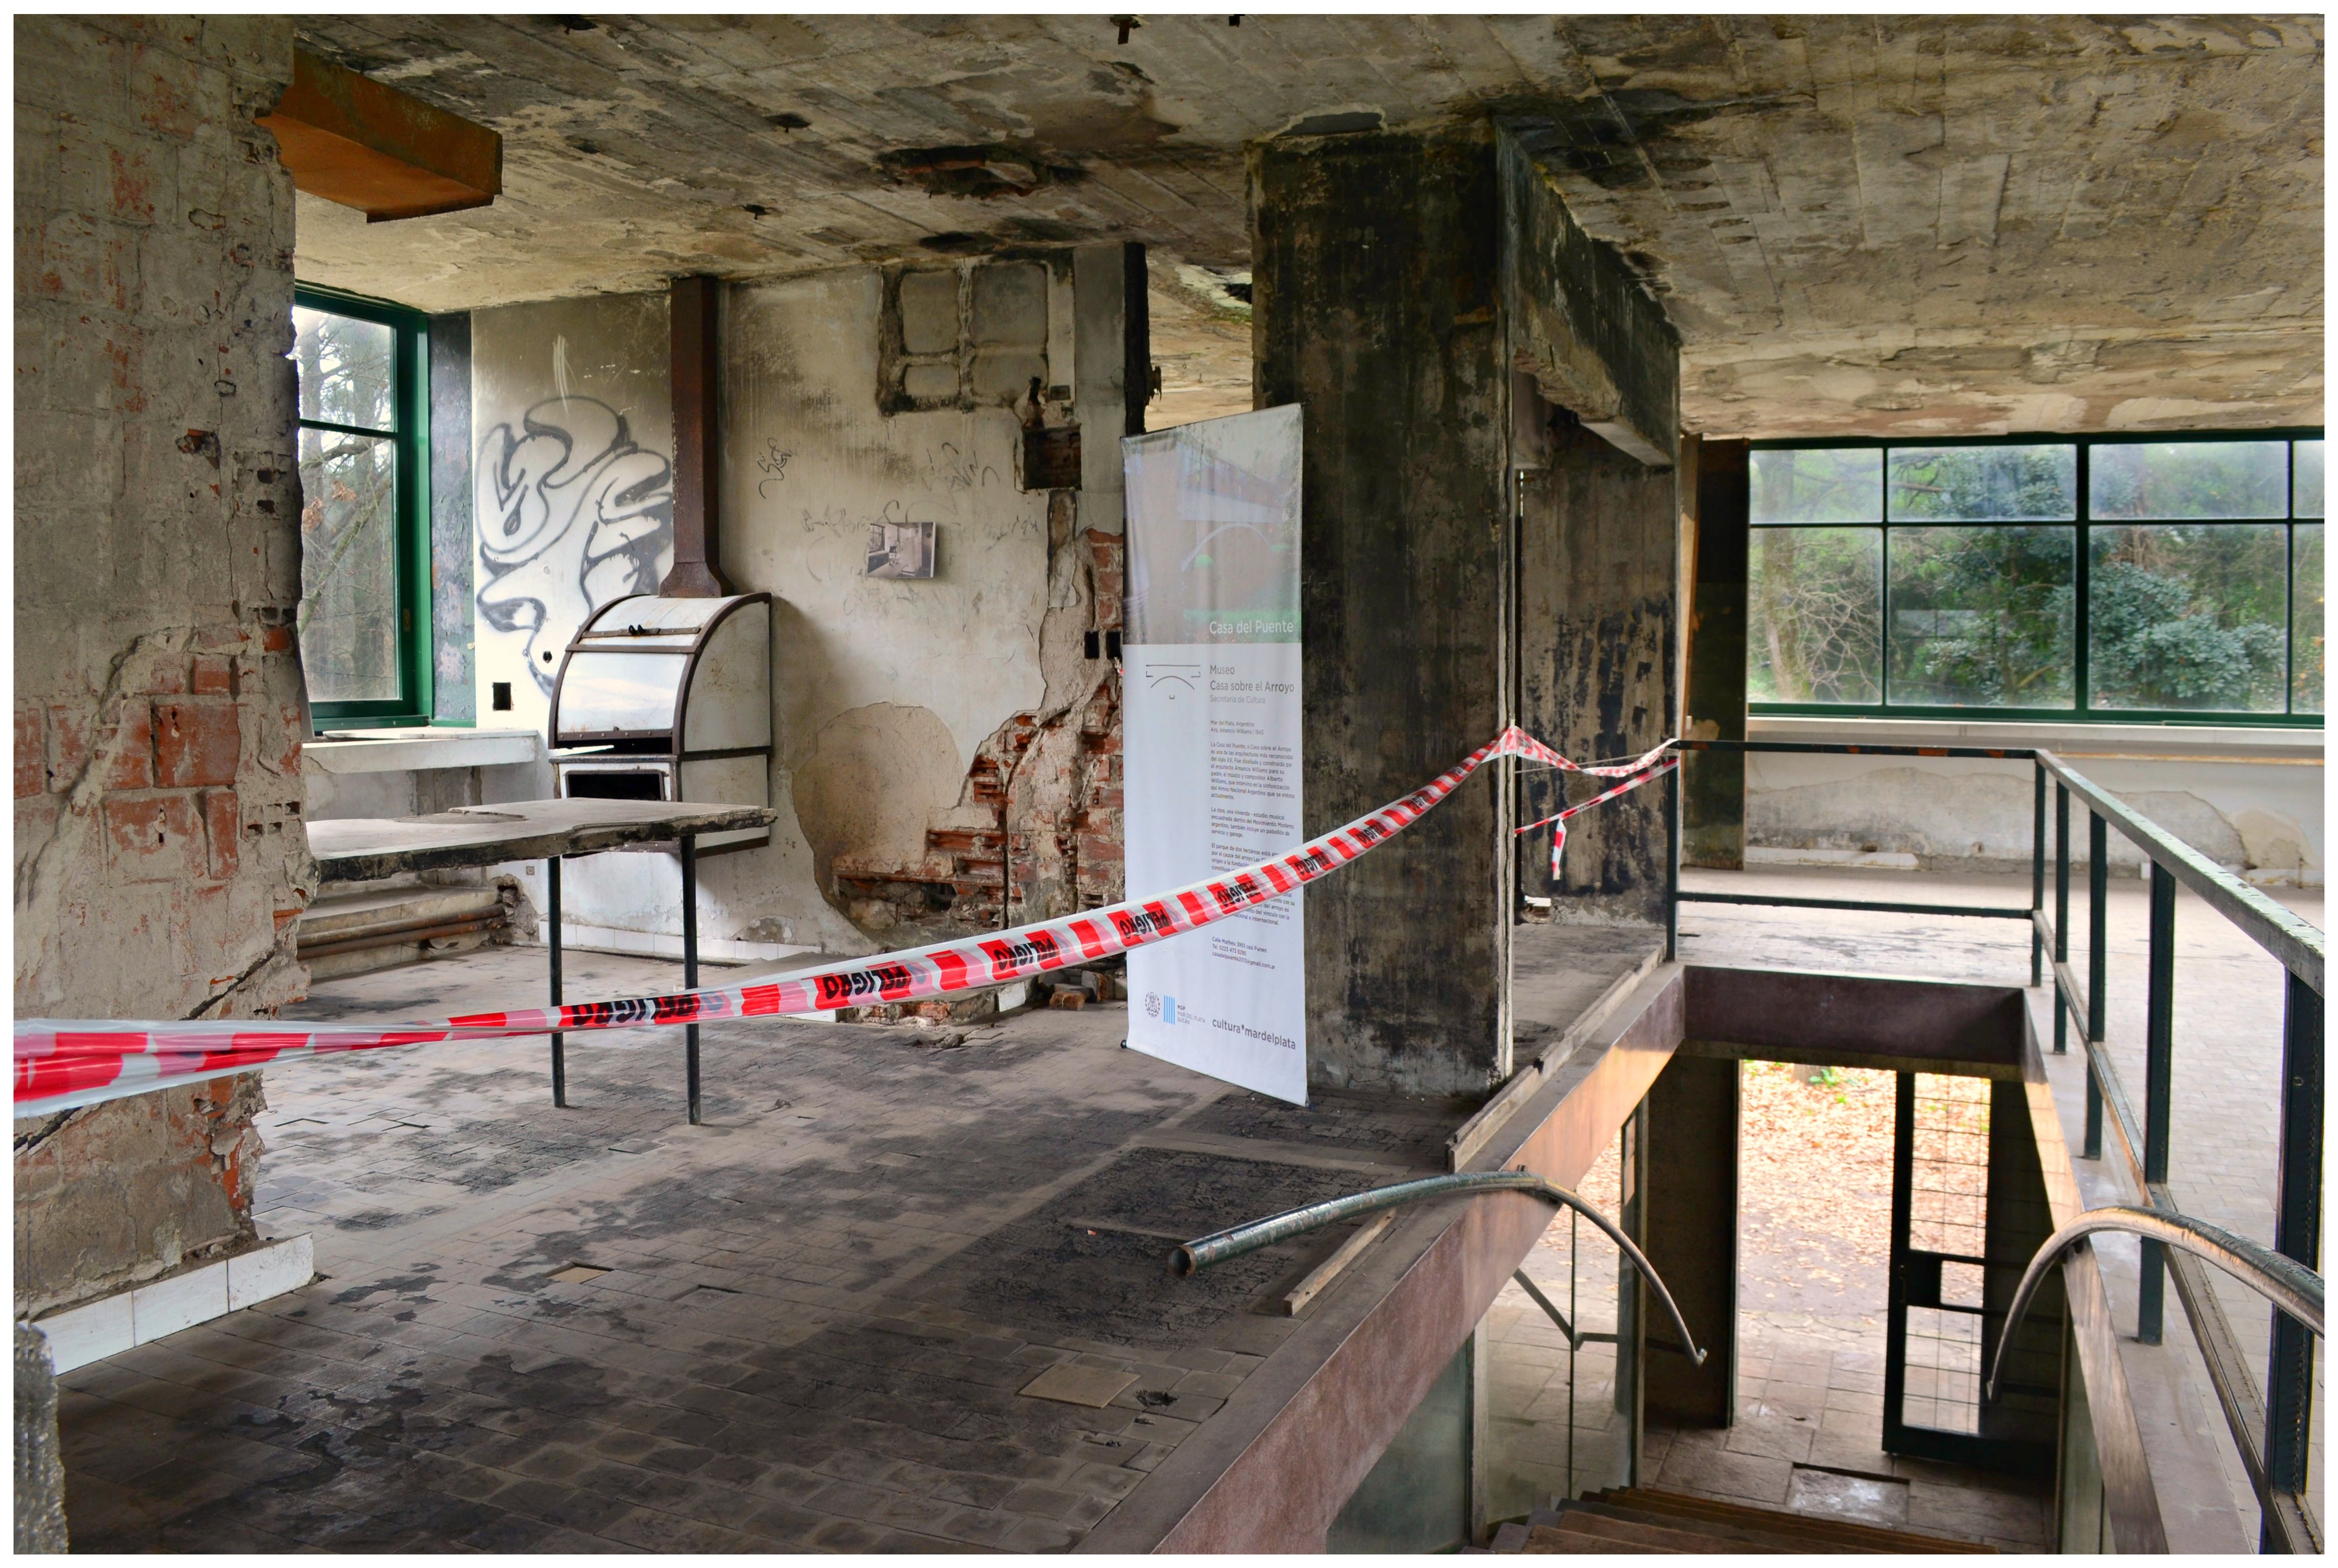
wood, floor, home, cottage, loft, property, room, interior design, farmhouse, estate